Diabloceratops

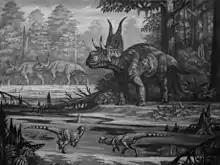
"Diabloceratops" in environment

A 2019 phylogenetic analysis recovered this genus is a sister taxon of the ceratopsid family, but as a ceratopsian outside the group. Subsequent studies still consider this genus as a basal centrosaurine based on phylogenetic analyses.